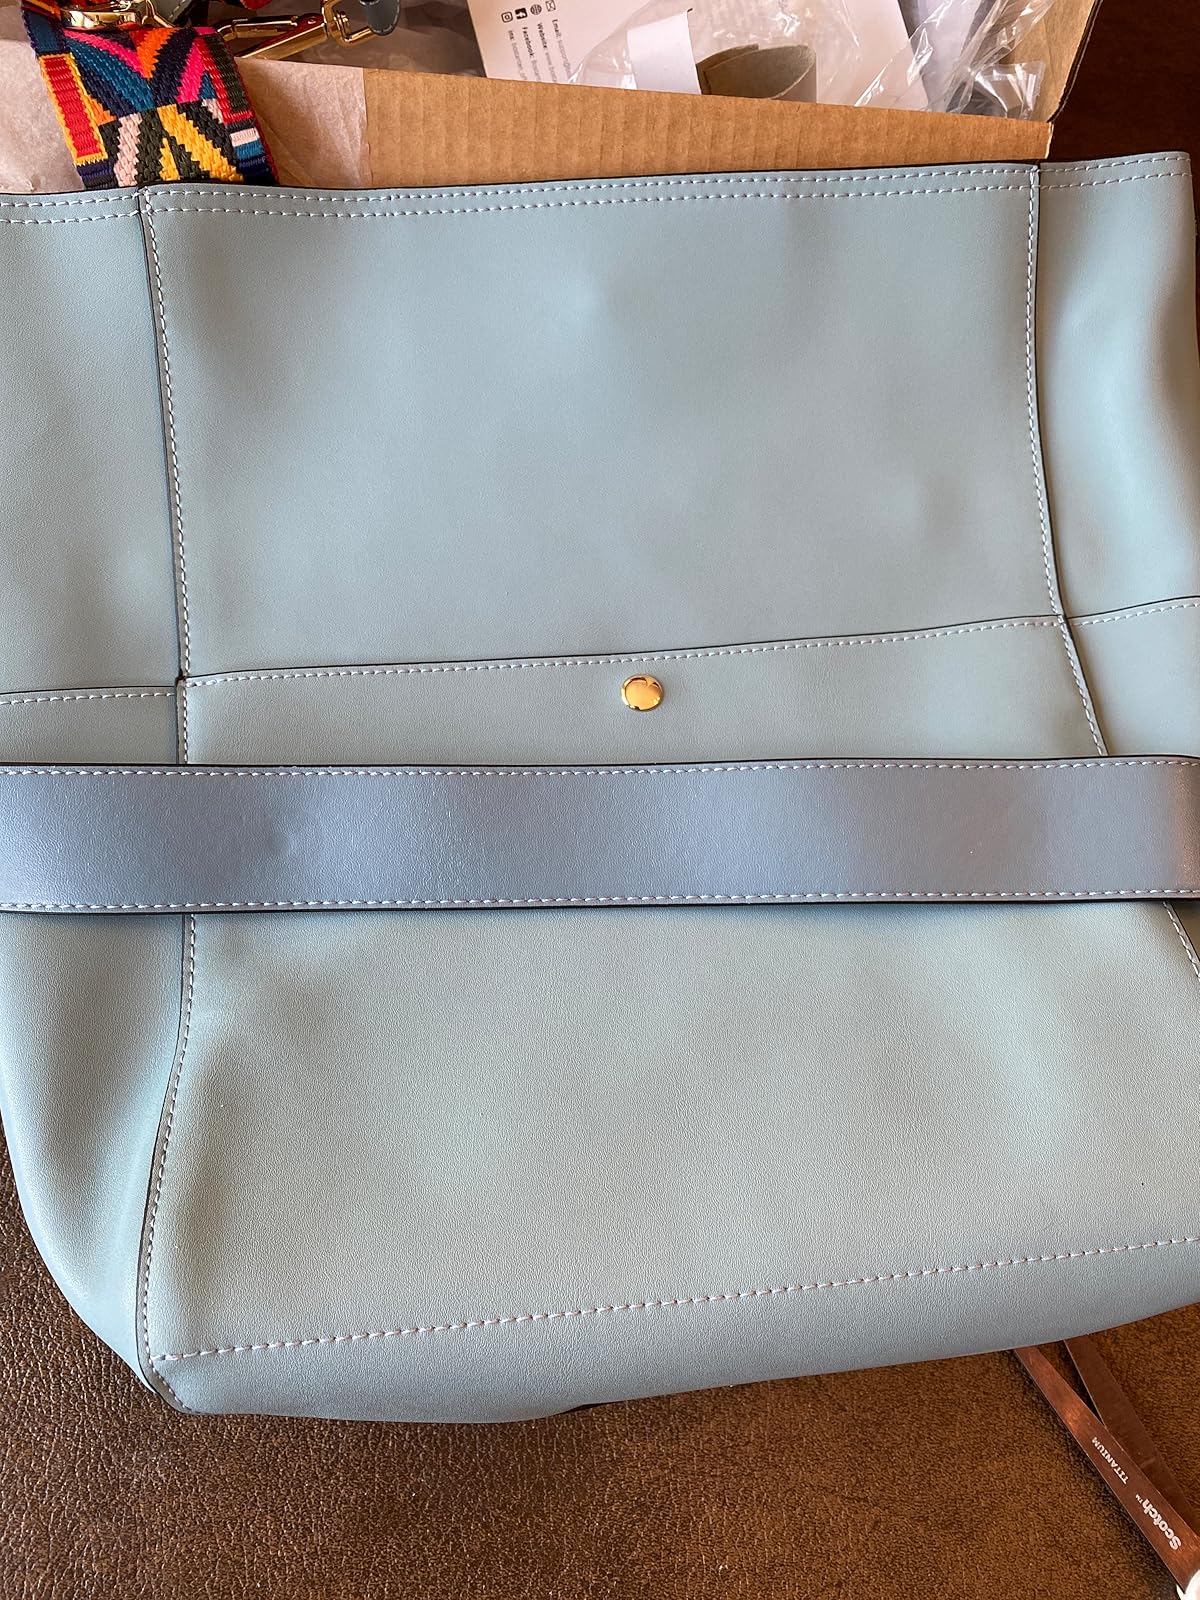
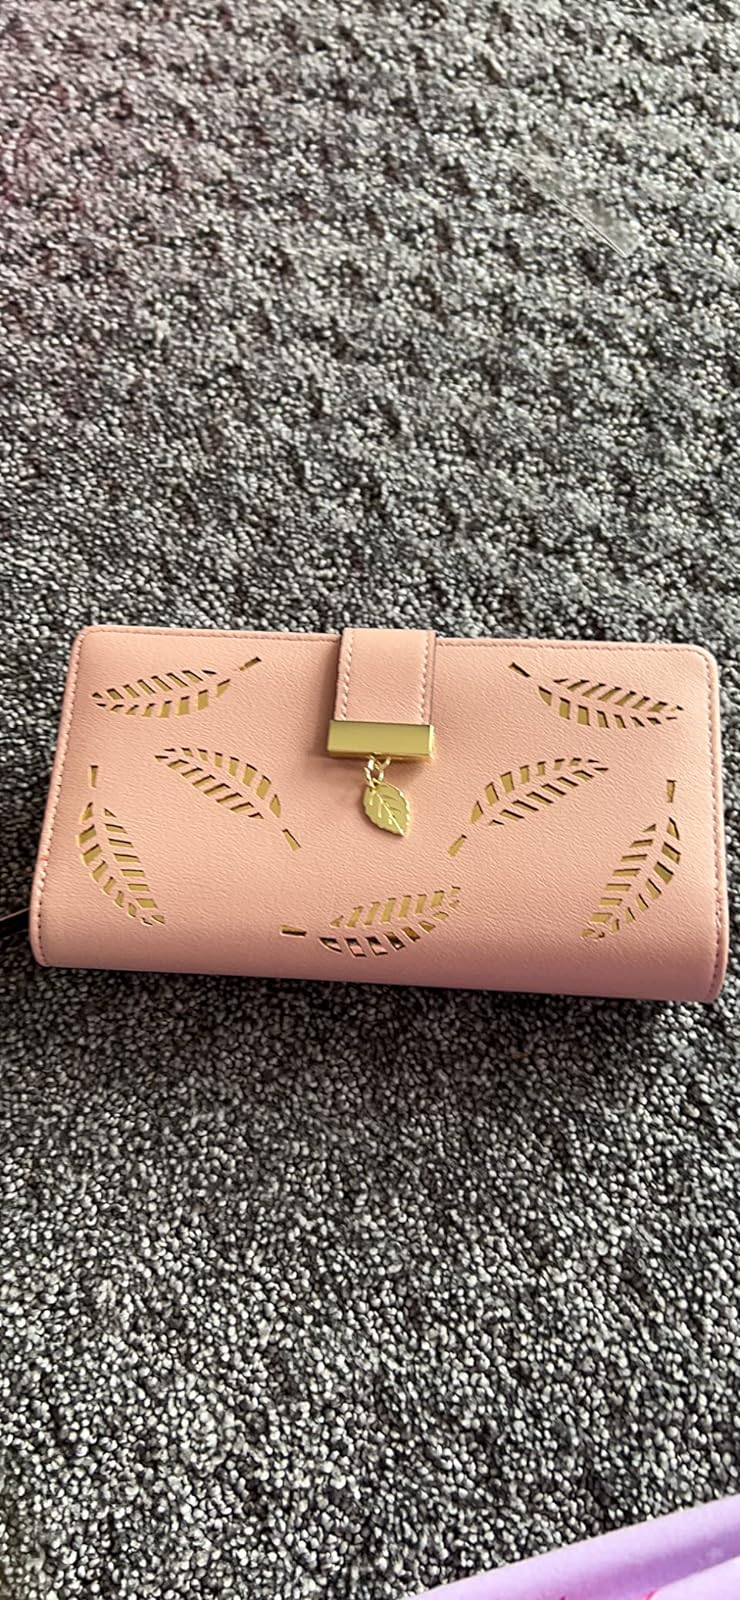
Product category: accessories_handbag
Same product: no